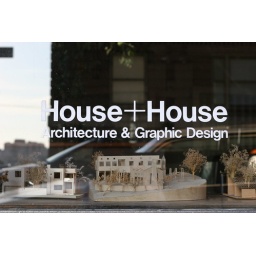
cute storefront office in russian hill